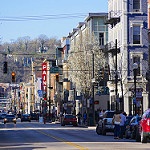
Scene: Outdoor